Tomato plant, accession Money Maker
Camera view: vertical (180 deg); turntable rotation: 180 degrees
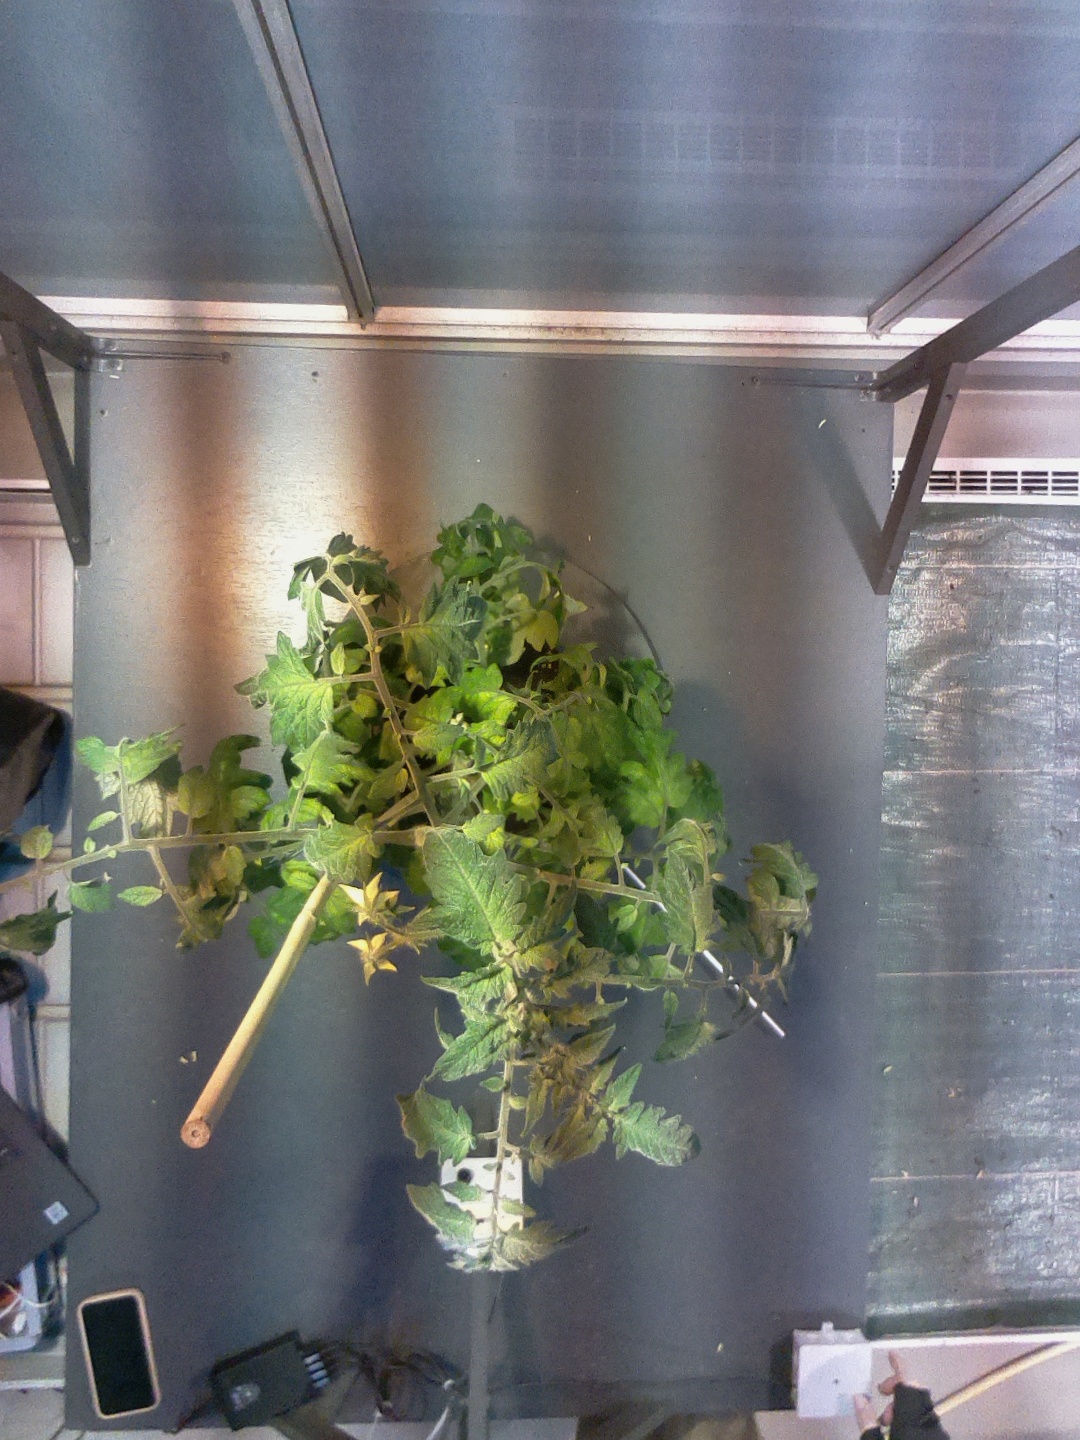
BBCH growth stage 71: 10%-20% of final fruit size